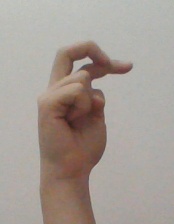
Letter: zay